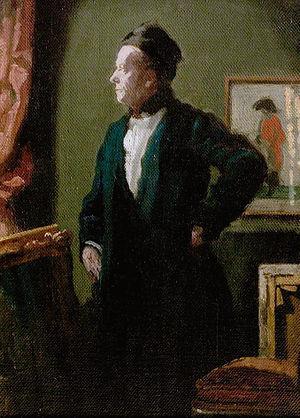
James Pryde, est un peintre et illustrateur britannique, surtout connu pour son travail graphique avec William Nicholson sous le nom de Beggarstaffs.